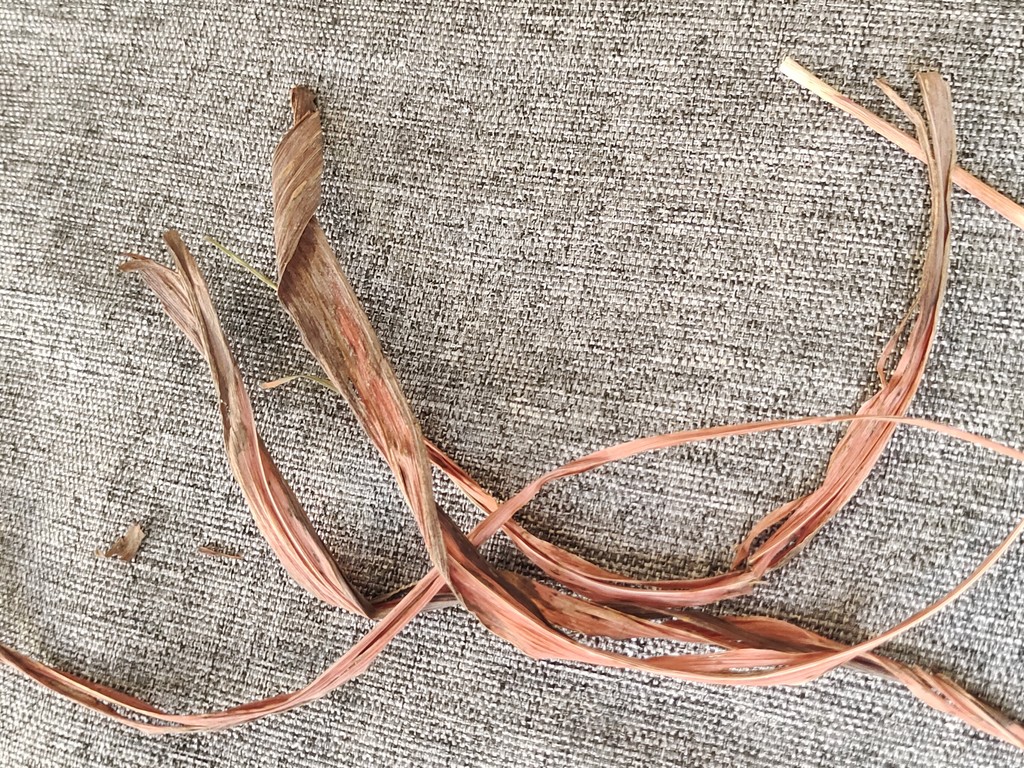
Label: Dried